Peter Levashov

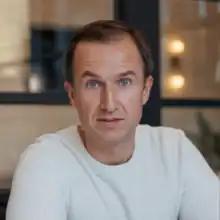

Peter Levashov is a Russian spammer and virus creator. He was described by The Spamhaus Project as one of the longest functioning criminal spam operators on the internet. In July 2021, a US federal judge overruled government recommendations for a 12 to 14.5 year prison sentence, giving a sentence instead of time served, with three years of supervision. Levashov remains in the US, having started a business called SeveraDAO.